Maria Komnene, Queen of Jerusalem

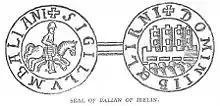
Seal of Balian of Ibelin

Maria's husband, Amalric, came down with dysentery in June 1174. On his deathbed, he granted the city of Nablus, formerly held by his mother, to Maria to be held in fief as dower. He died on 11 July. Maria may have taken part in the ensuing discussion about succession to the throne. Having no other son, Amalric was succeeded by 13-year-old Baldwin, who had not yet been formally diagnosed with leprosy. Despite ominous symptoms, he was seen as a better candidate than his slightly older sister, Sibylla, because she was a girl and unmarried. The claim of Maria's daughter, Isabella, was unviable because she was only two years old.